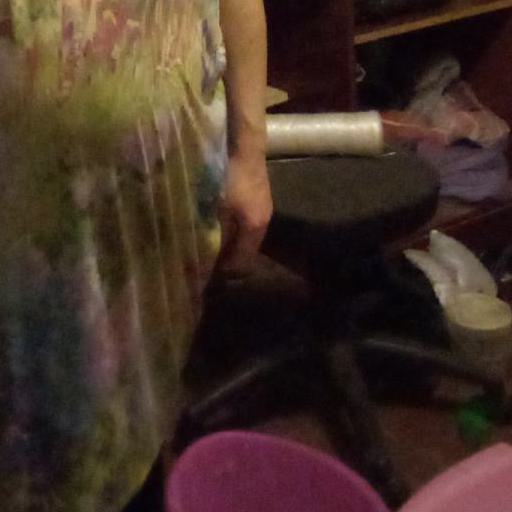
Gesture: no_gesture